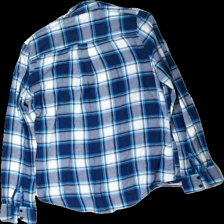
View: back
Type: Shirt
Category: Children
Brand: Kappahl
Colors: Blue, White, Yellow
Material: 71% cotton, 29% viscose
Pattern: Geometric print
Cut: Regular
Size: S
Season: All
Price range: 50-100
Recommended usage: Reuse